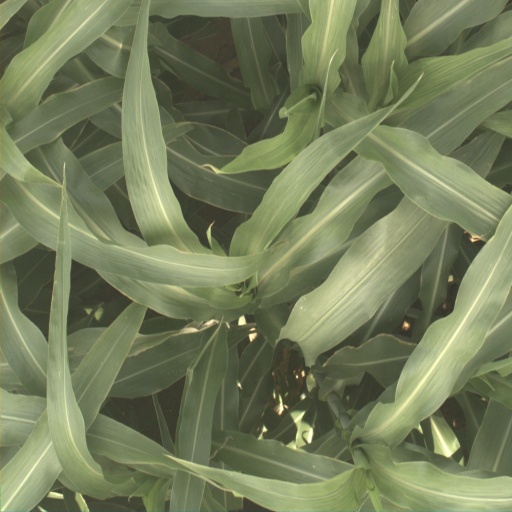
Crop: sorghum